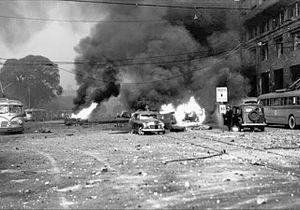
Le bombardement de la place de Mai à Buenos Aires, en Argentine, fut la partie la plus visible et la plus sanglante d’un ensemble d’événements violents constitutifs d’une tentative de coup d'État commise le 16 juin 1955 par un groupe de militaires et de civils opposés au gouvernement du président Juan Perón. Le projet de coup d’État avait germé quelques années auparavant dans le chef de plusieurs officiers supérieurs antipéronistes appartenant principalement à l’aéronavale argentine, auxquels vinrent s’associer quelques personnalités politiques de l’opposition, et prévoyait de bombarder par un raid aérien le palais de gouvernement, la Casa Rosada, sis sur la place de Mai, dans le but d’assassiner le président Perón, pendant que des troupes rebelles au sol et les dénommés Commandos civils s’empareraient de certains édifices stratégiques dans le centre-ville de la capitale.